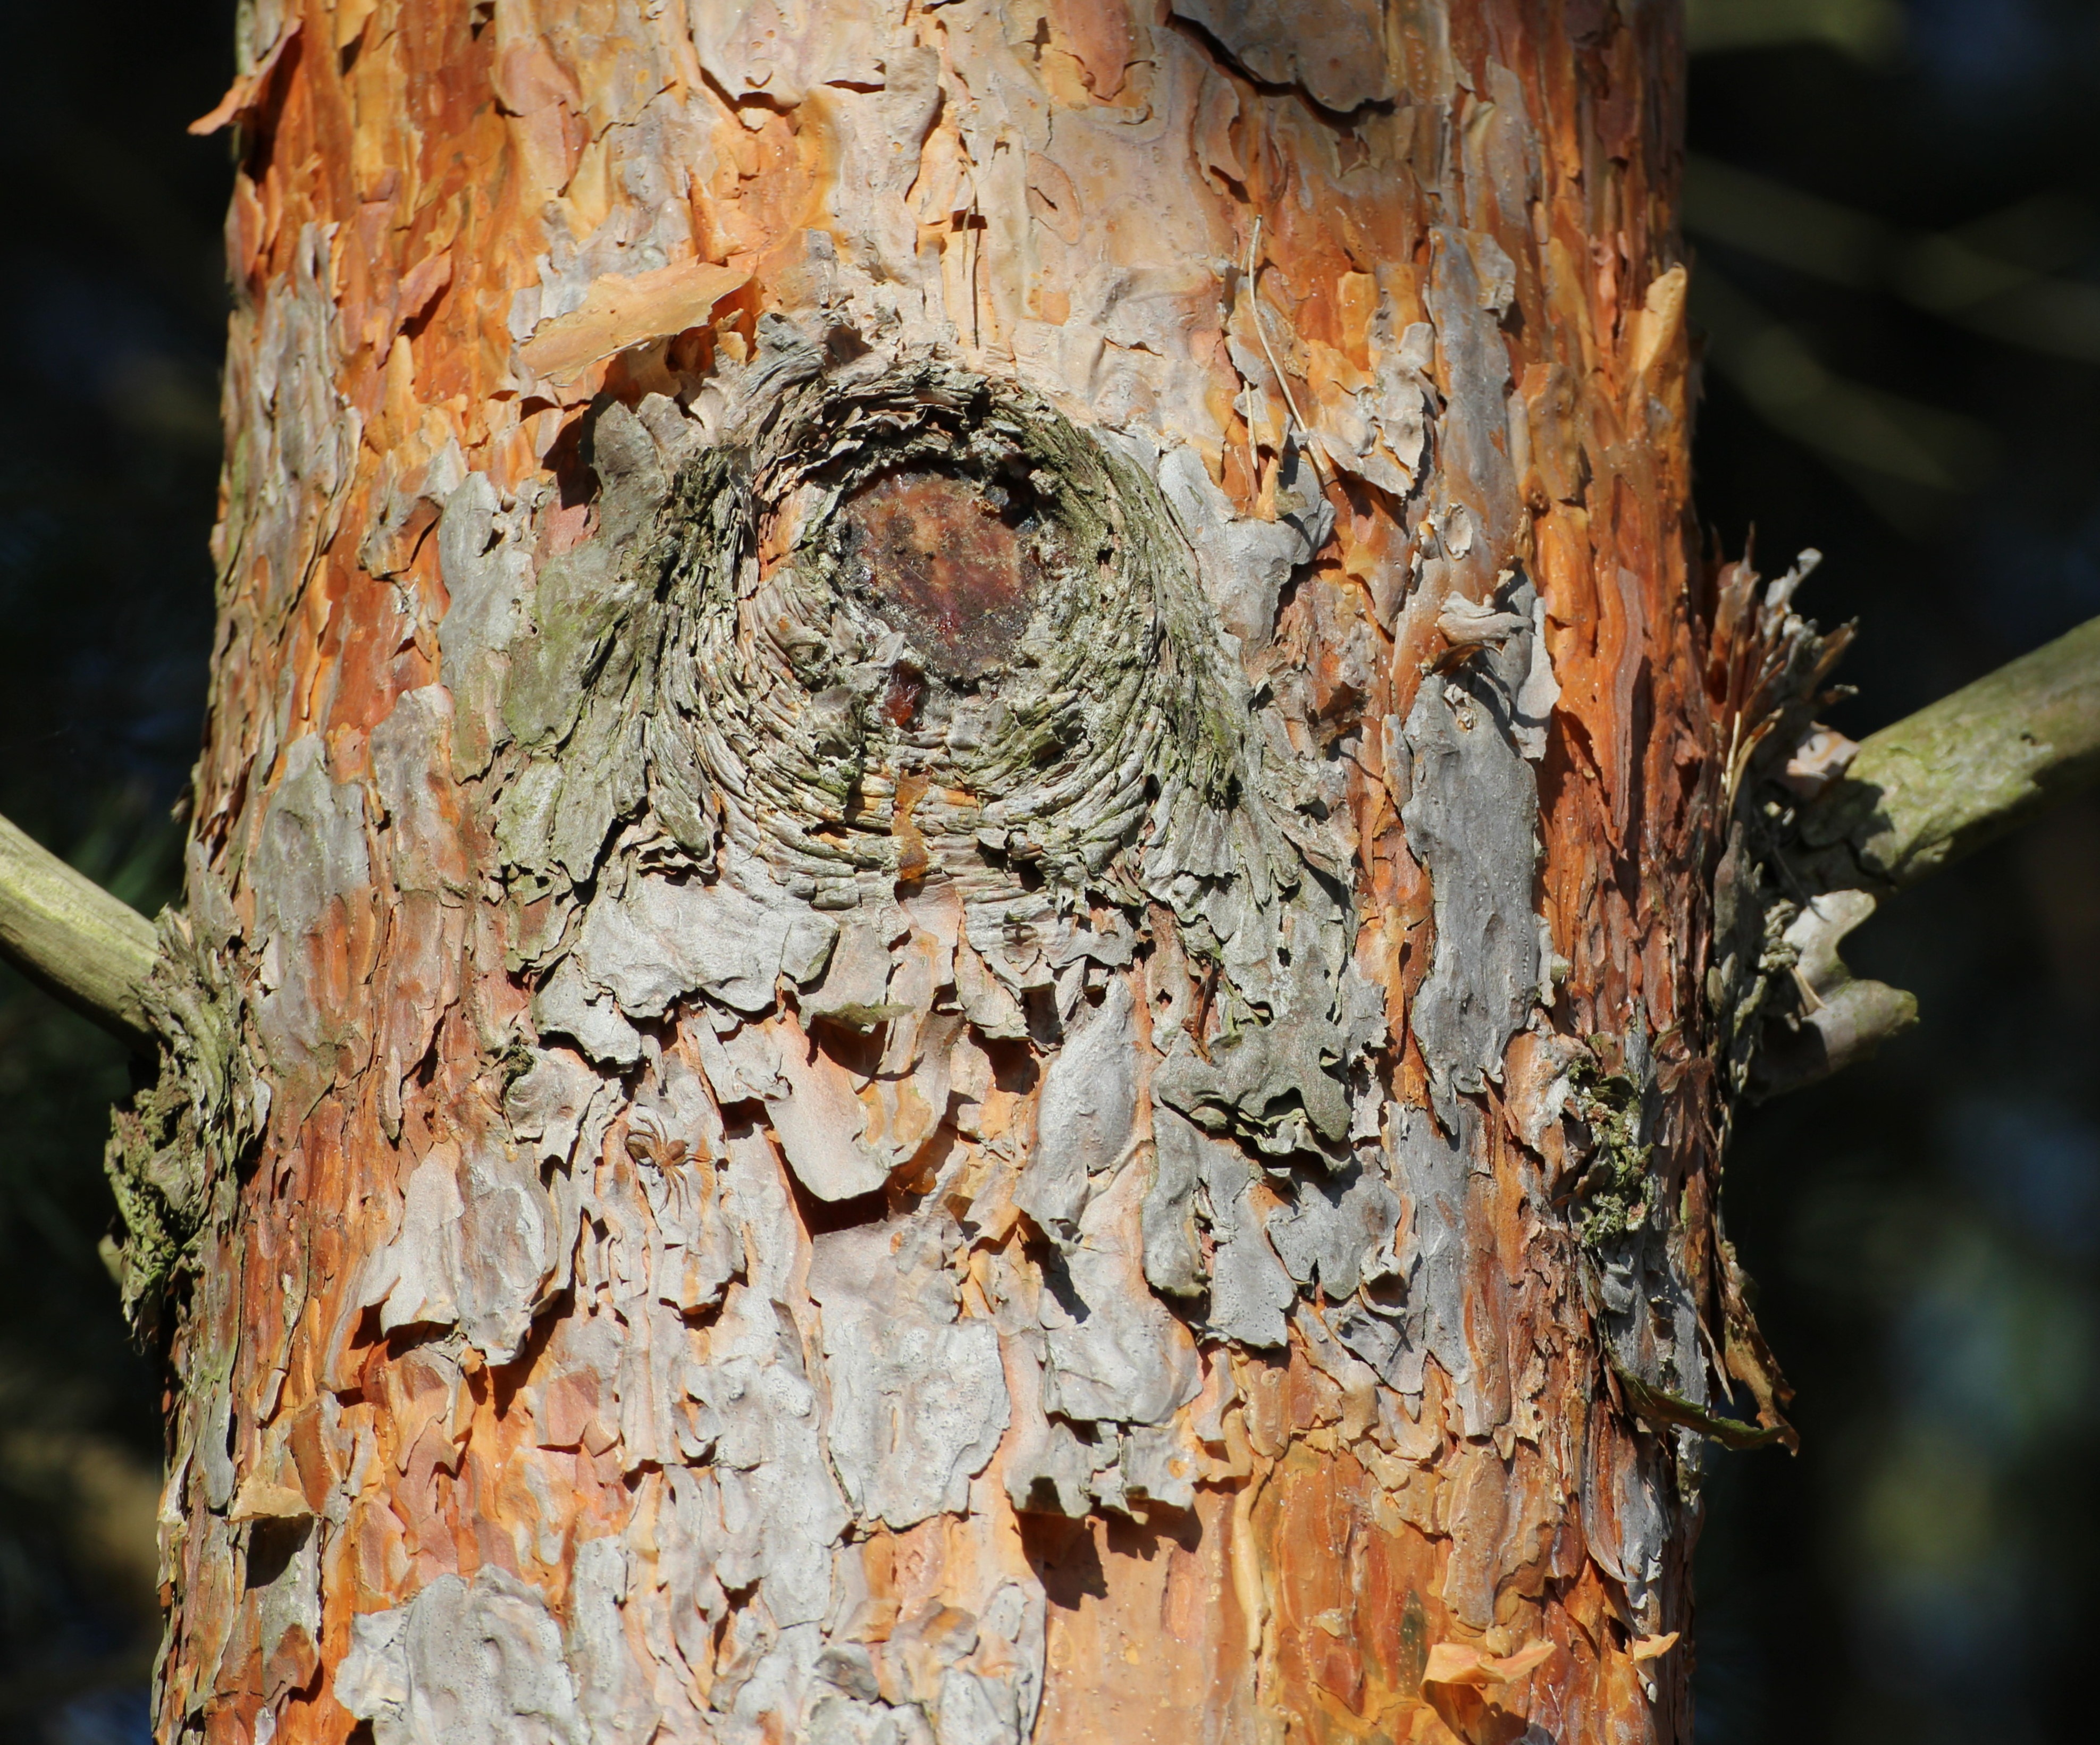
tree, nature, branch, bird, structure, wood, leaf, trunk, bark, pine, wildlife, log, insect, autumn, fauna, hornet, nest, woody plant